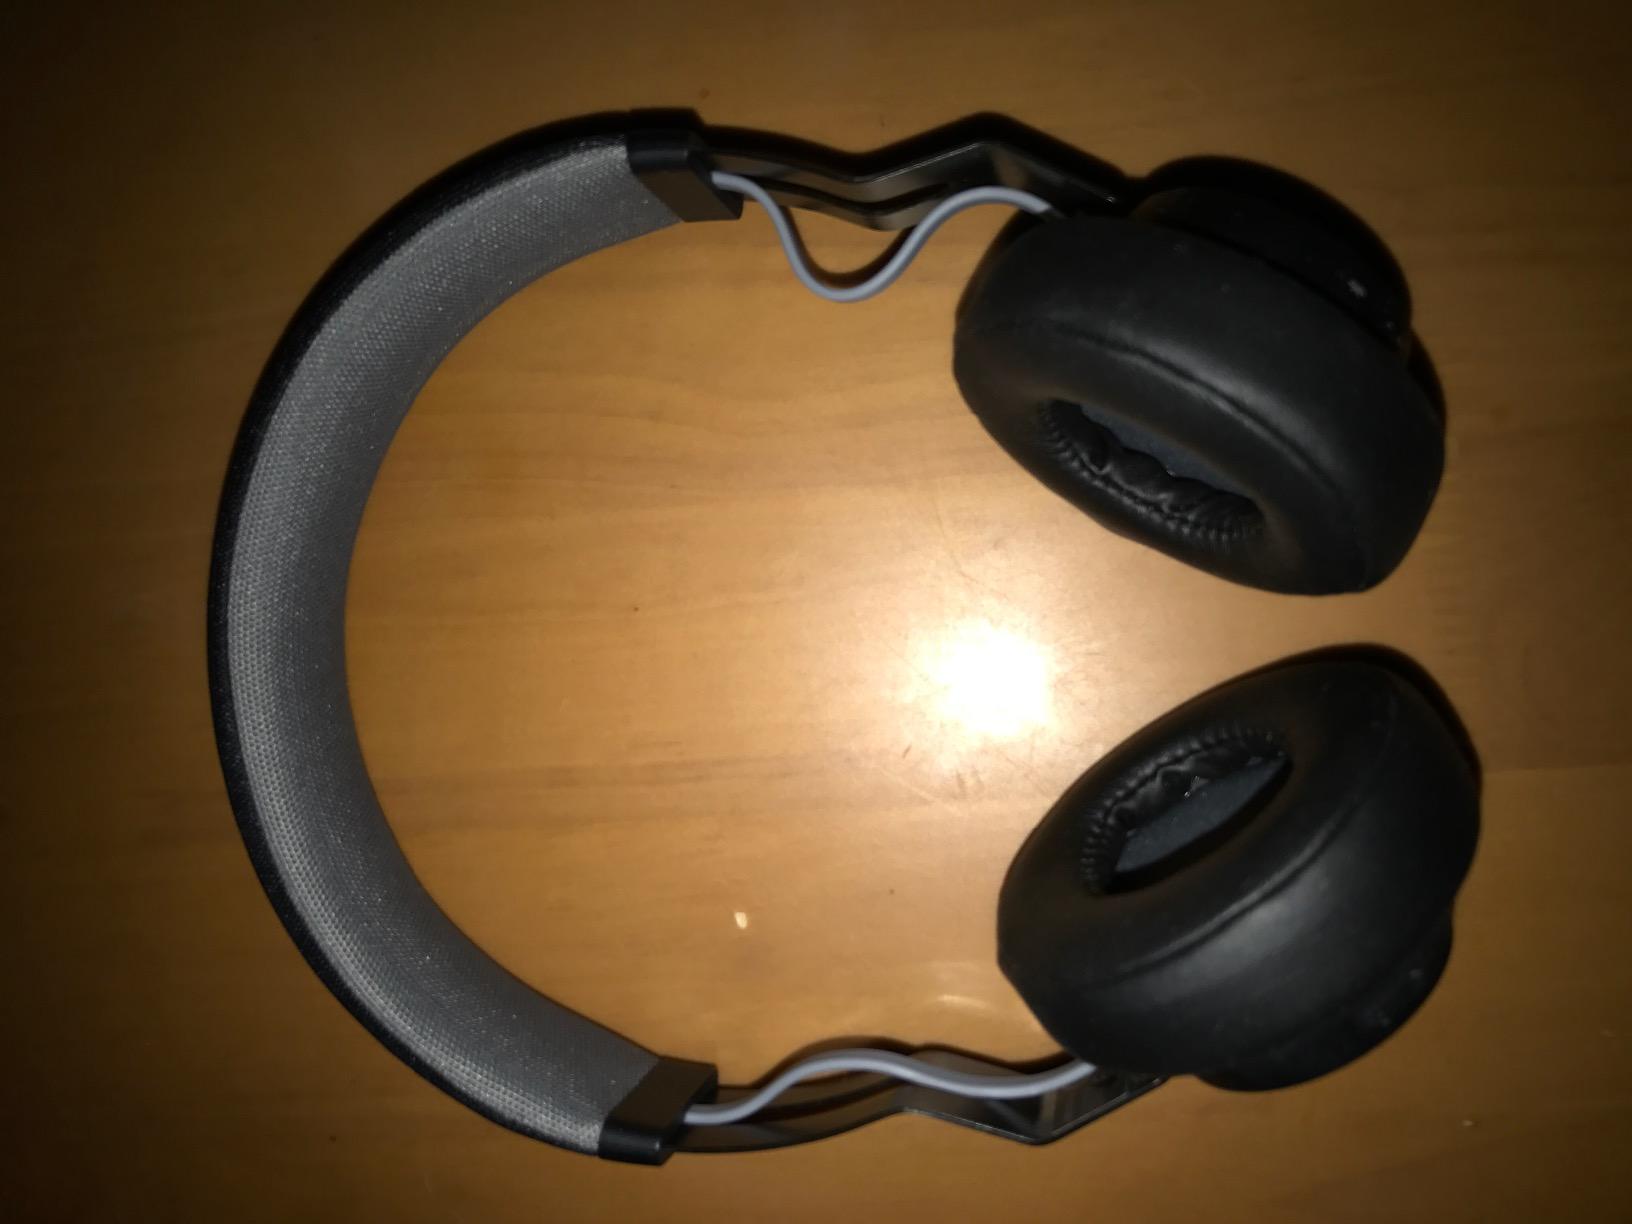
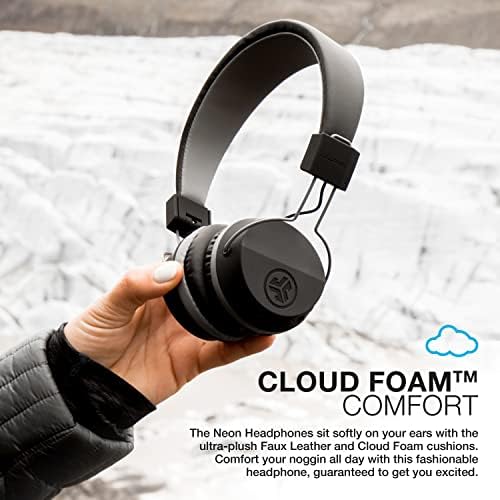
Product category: headphones
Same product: no